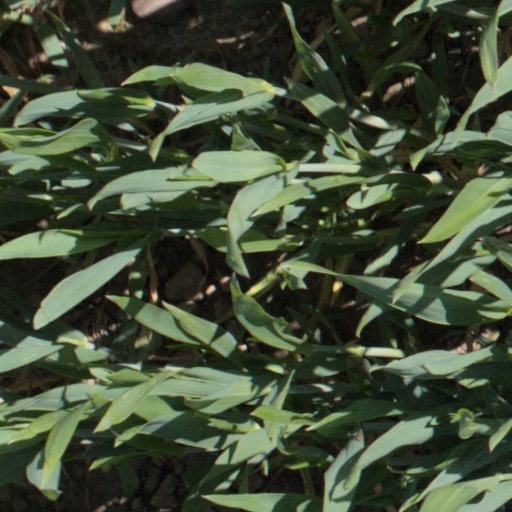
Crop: wheat